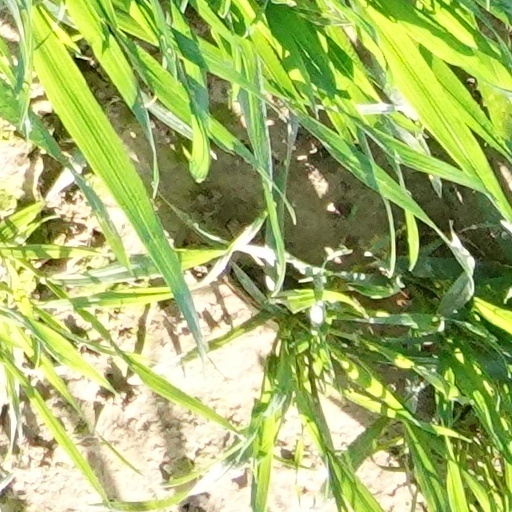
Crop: wheat